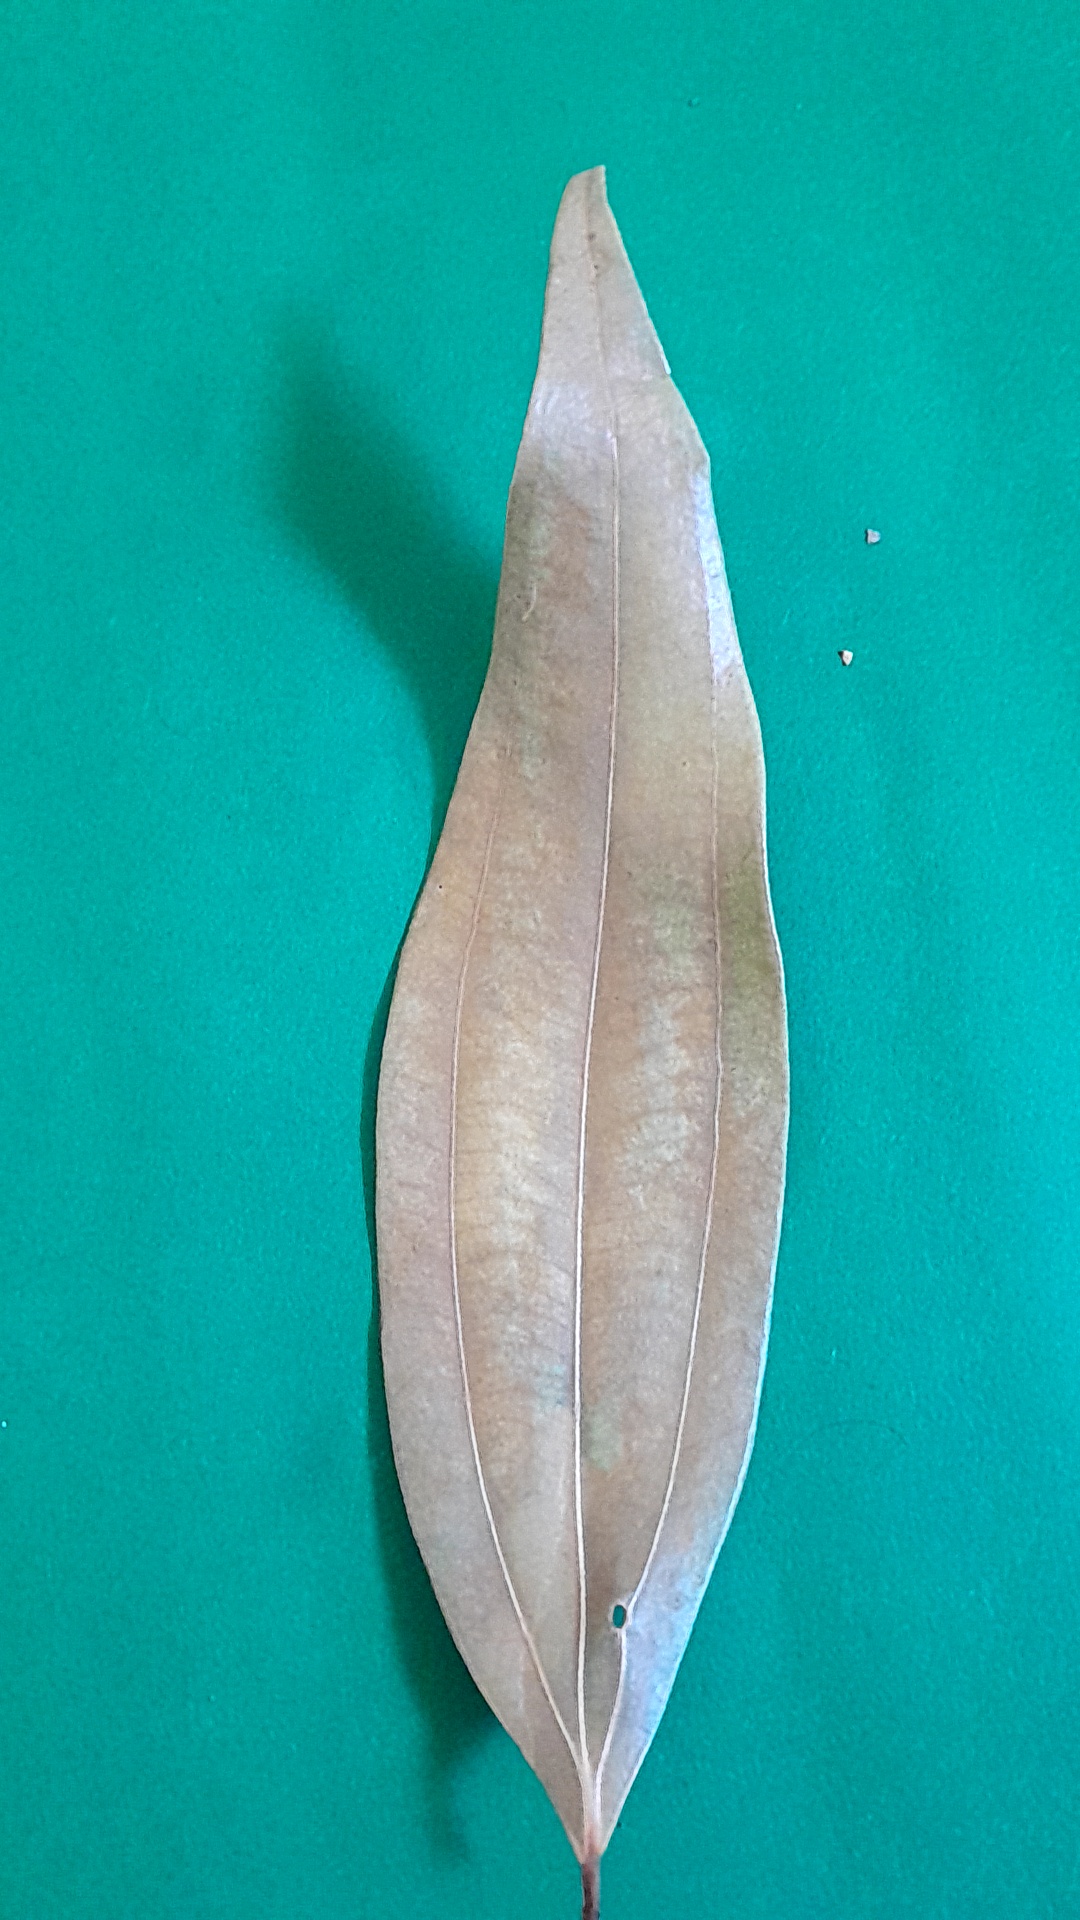
Label: Dry Leaf